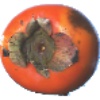
Label: kaki